Island of the Dead (1955 film)

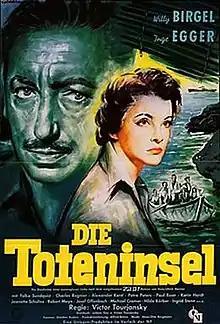

Island of the Dead is a 1955 West German drama film directed by Viktor Tourjansky and starring Willy Birgel, Inge Egger and Folke Sundquist. It was shot at the Bavaria Studios in Munich. The film's sets were designed by the art director Dieter Bartels and Wilhelm Vorwerg. It premiered at the Marmorhaus in Berlin.